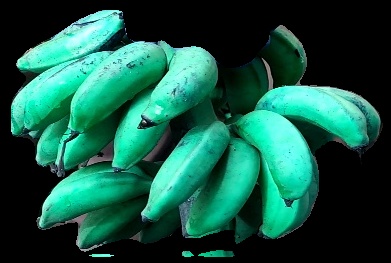
Variety: rasbale
Grade: grade3